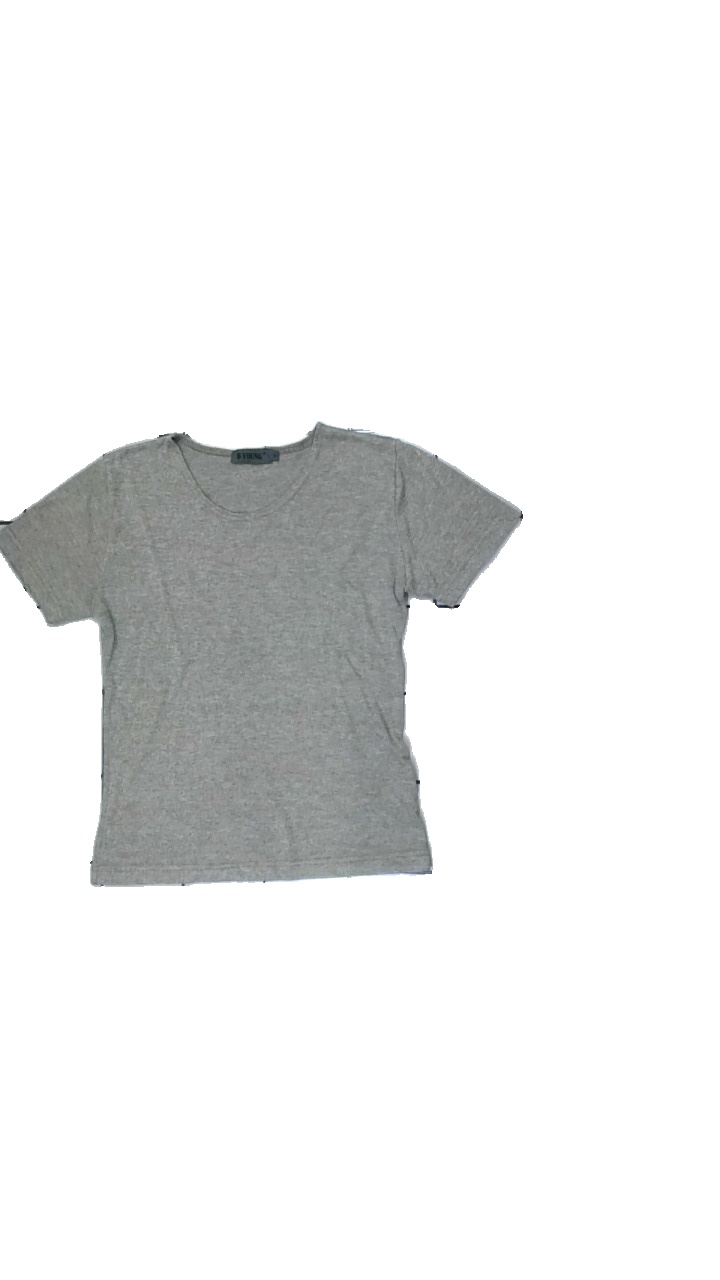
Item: T-shirt (Ladies)
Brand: B-young
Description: grå melerad t-shirt, nopprig över hela
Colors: Grey
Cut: Regular
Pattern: Other
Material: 66% viscose 34% polyester
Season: All
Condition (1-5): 3
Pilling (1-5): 3
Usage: Export
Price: <50